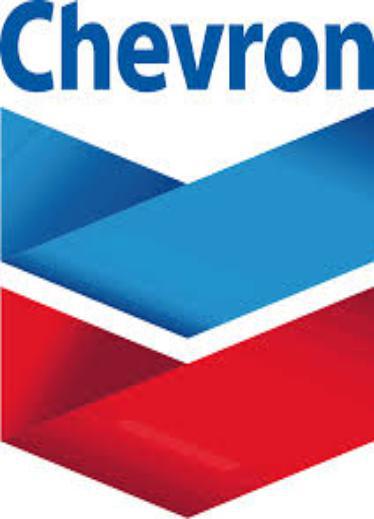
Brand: Chevron
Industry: Transportation